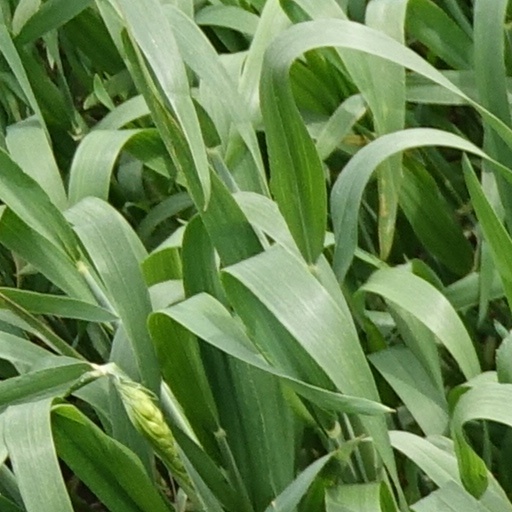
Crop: wheat